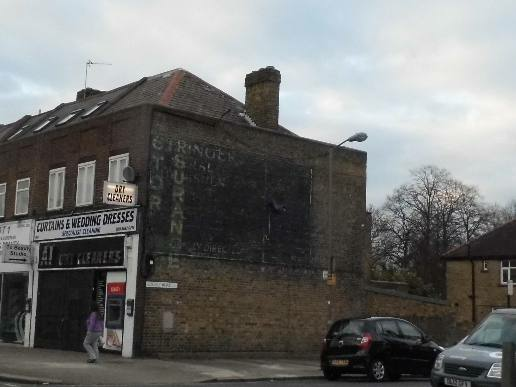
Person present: No